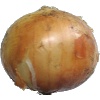
Label: Onion White 1